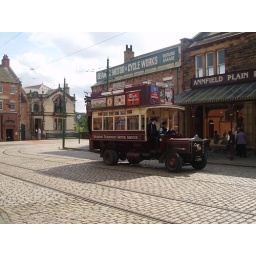
Beamish town from 1913, showing a bus thingummy standing in front of the motor &amp;amp; cycle works and the co-op.